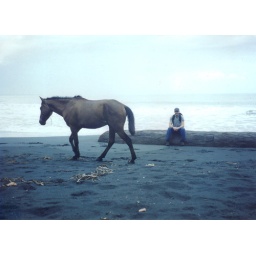
Black sand beach in Puerto Viejo